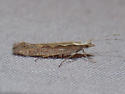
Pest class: diamondback_moth